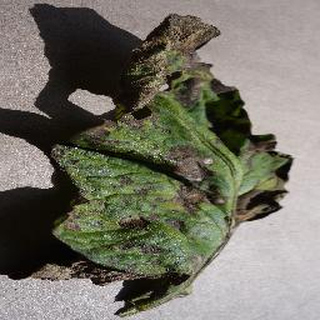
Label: tomato_early_blight